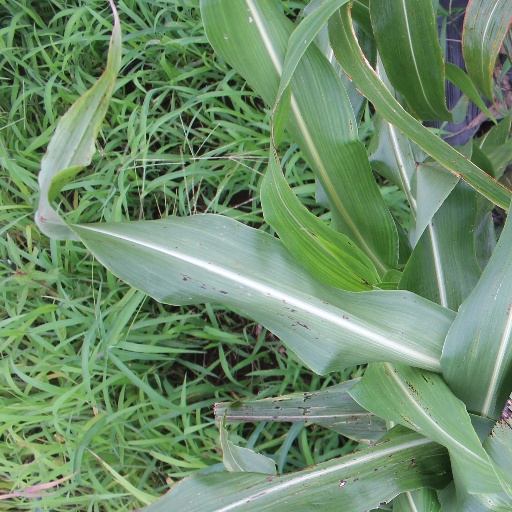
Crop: sorghum